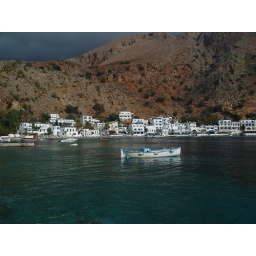
Loutro - a small village on the south coast of Crete, only accessable by boat